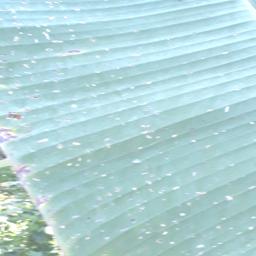
Label: BLACK SIGATOKA